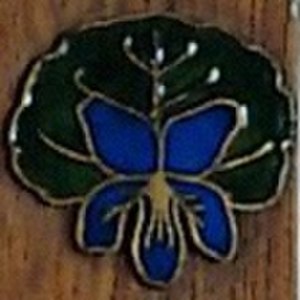
Harald Slott-Møller
Rammerne til Slott-Møllers malerier er gerne dekoreret og udskårne, her en viol fra rammen til maleriet "Foråret"
Viol fra rammen til maleriet ""Foråret"""
Georg Harald Slott-Møller var en dansk maler og keramiker gift med maleren Agnes Slott-Møller. Harald Slott-Møller var søn af købmand Carl Emil Møller og Anna Maria født Møller.